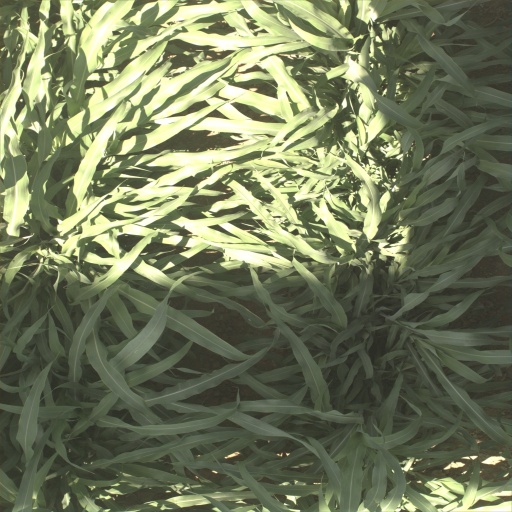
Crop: sorghum